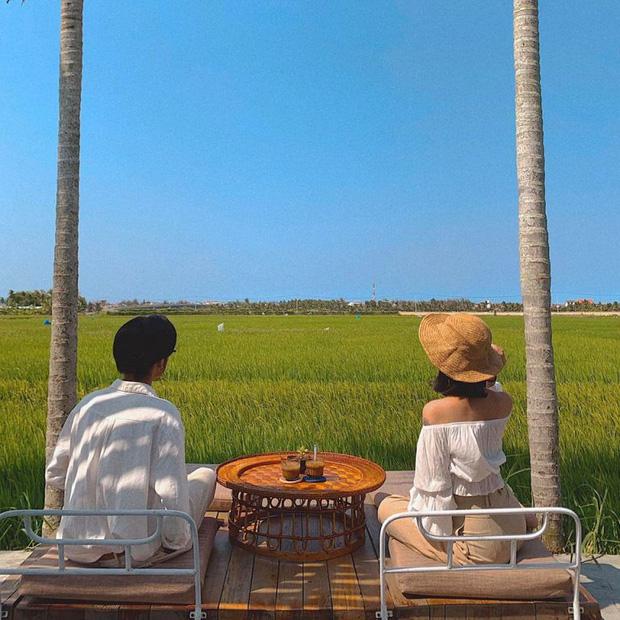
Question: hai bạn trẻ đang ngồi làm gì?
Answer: đang ngồi uống cà phê với nhau